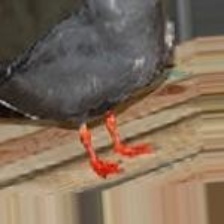
Species: INCA TERN
Scientific name: LAROSTERNA INCA